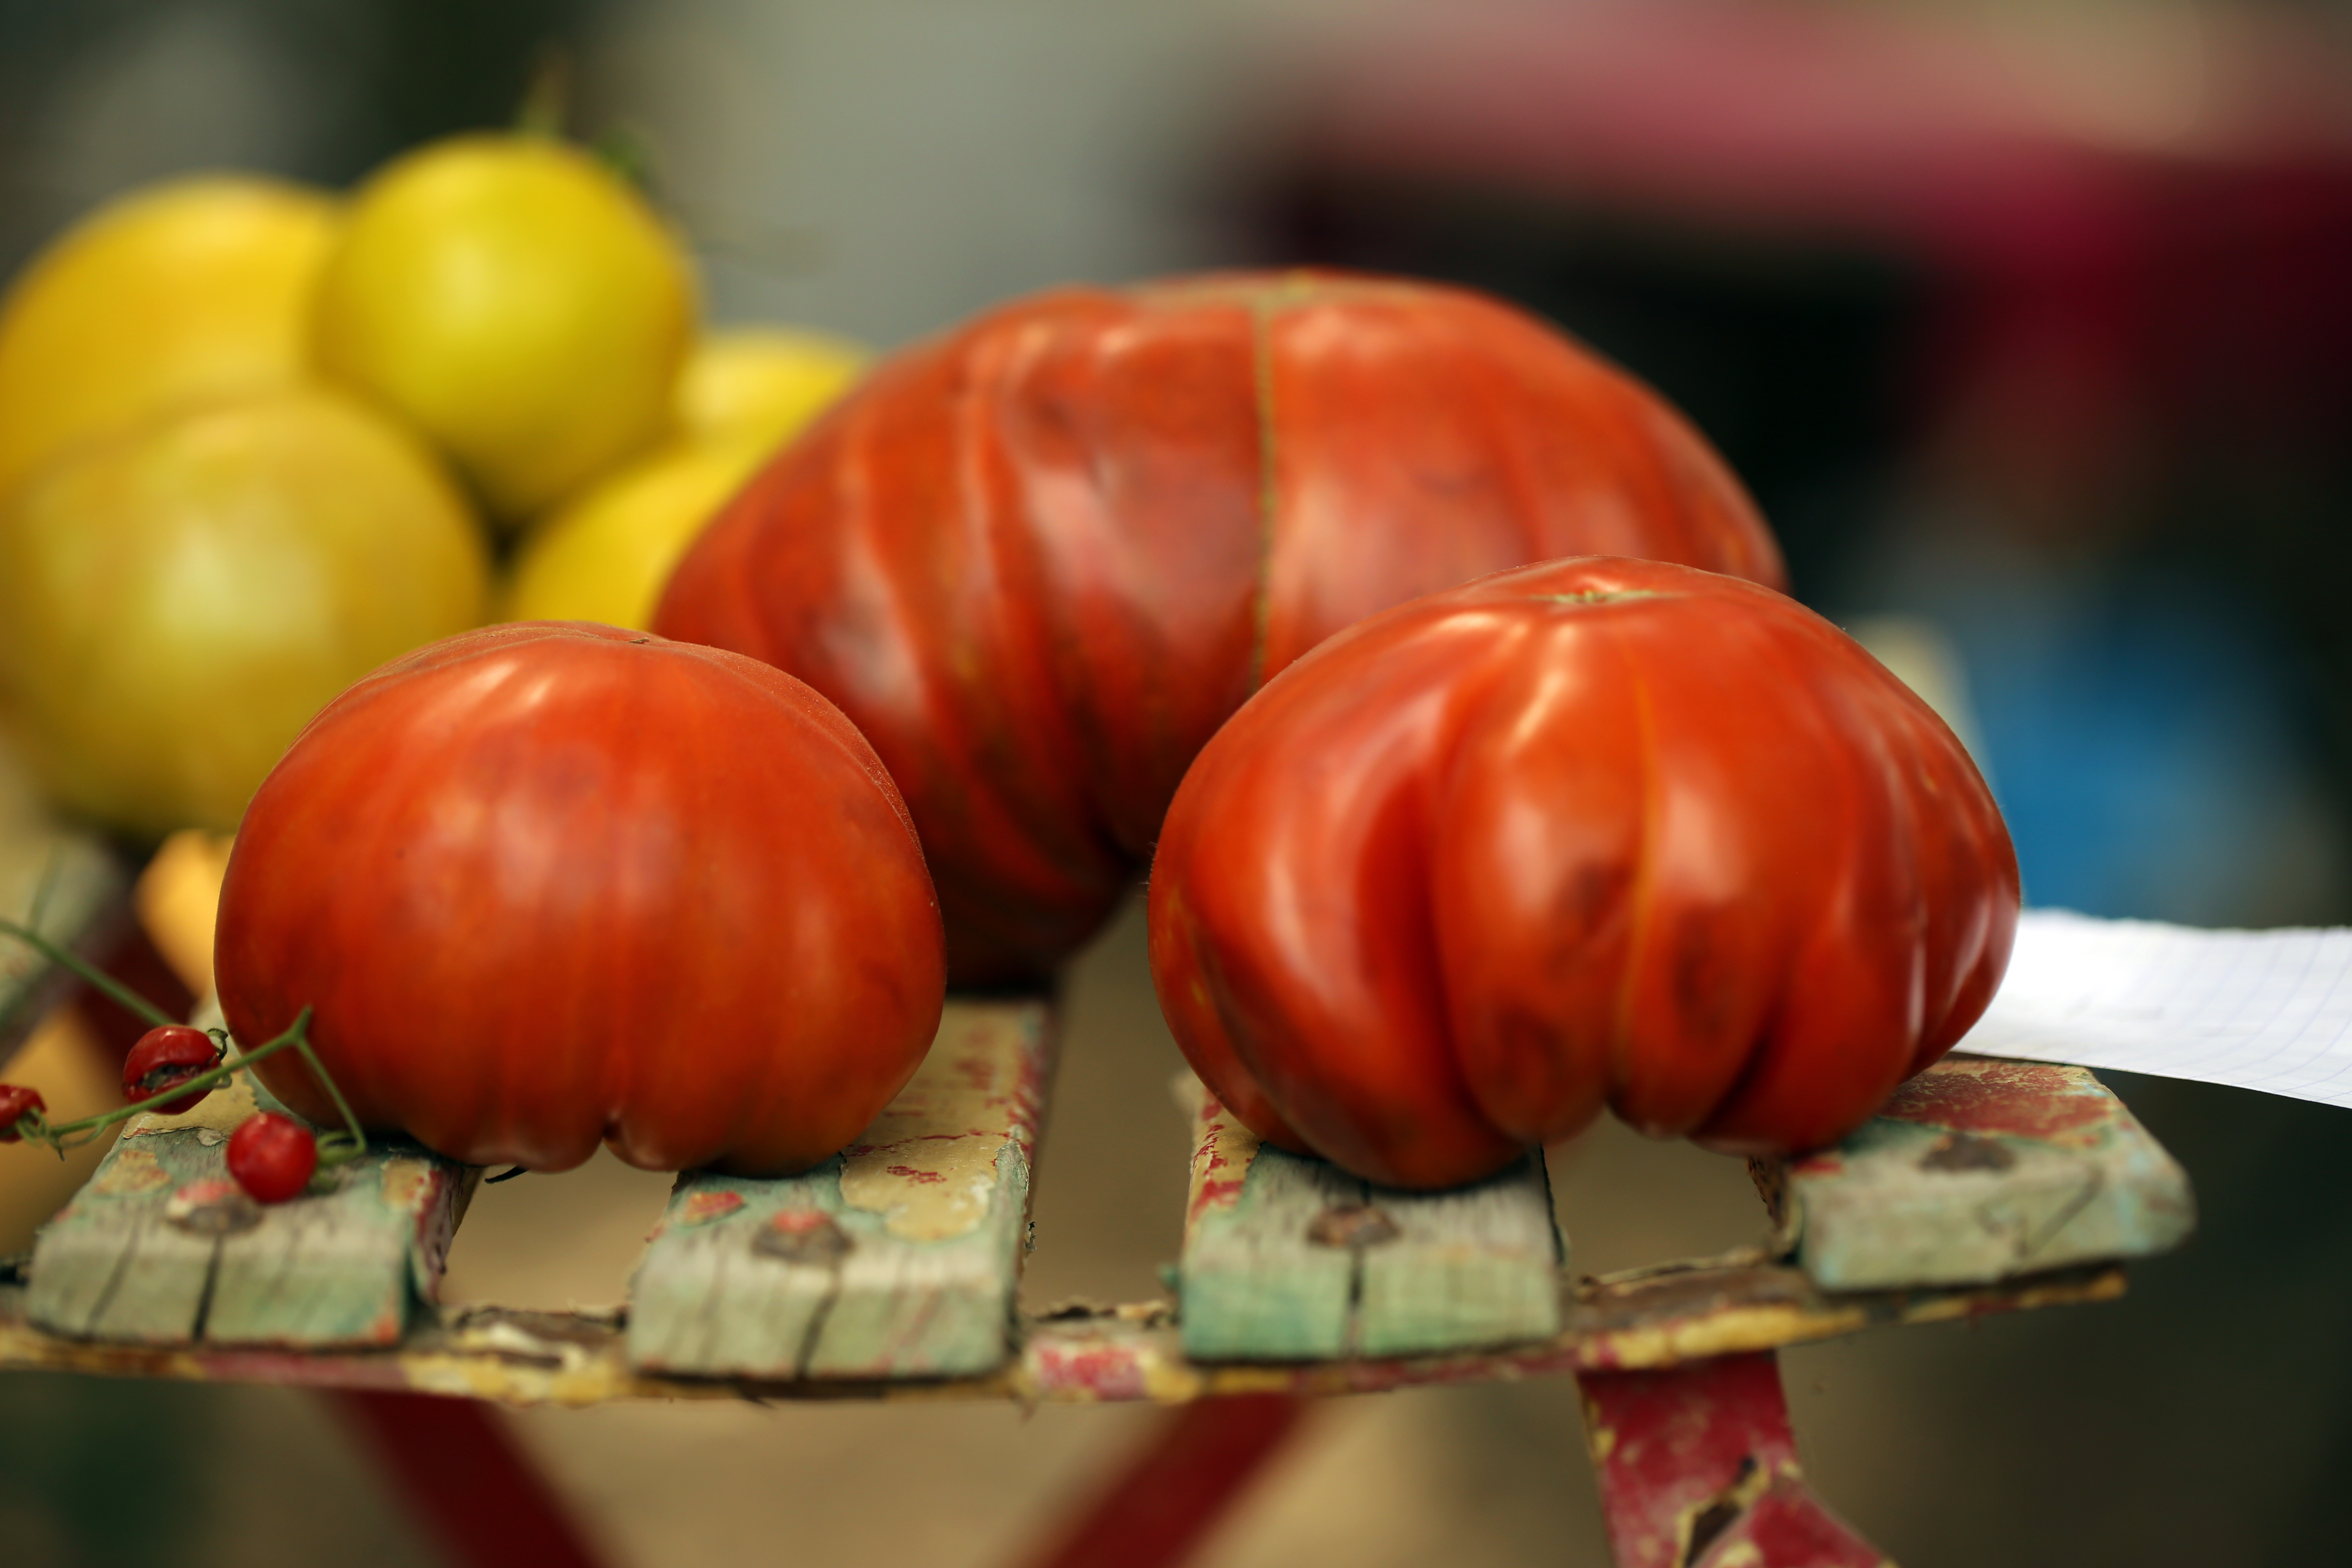
plant, fruit, flower, europe, food, red, produce, vegetable, canon, yellow, tomato, midi, fruits, rot, jaune, rouge, occitanie, isasza, southfrance, sdfrankreich, zuidfrankrijk, mditerrane, languedocroussillon, hrault, montpelliermtropole, expositionvente, eos5d, obste, gelb, exterieur, lgumes, clapiers, festivaldelatomate, tomates, tomaten, gemse, marchauxfruits, productionmaraichre, coeurdeboeuf, macro photography, flowering plant, land plant, potato and tomato genus